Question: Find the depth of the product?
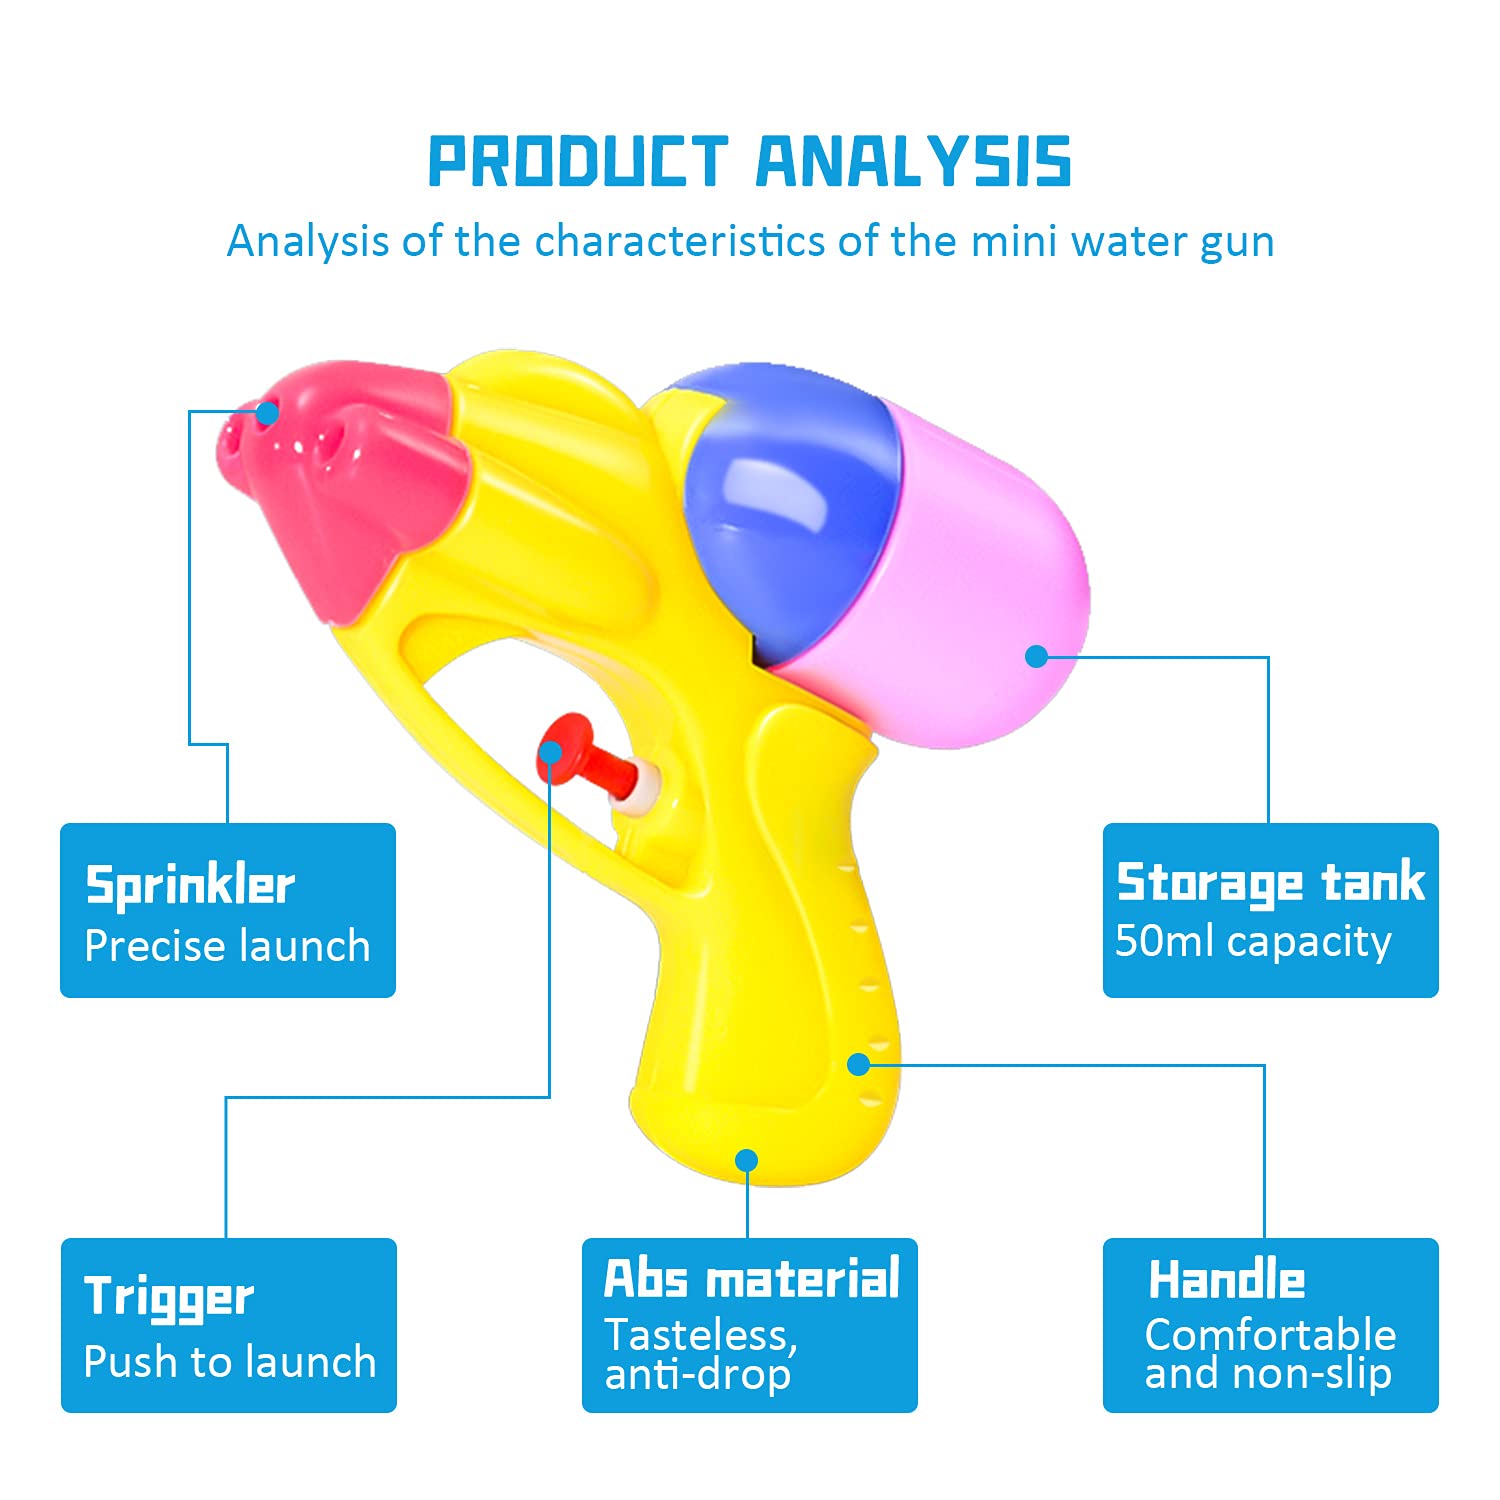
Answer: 50.0 centimetre